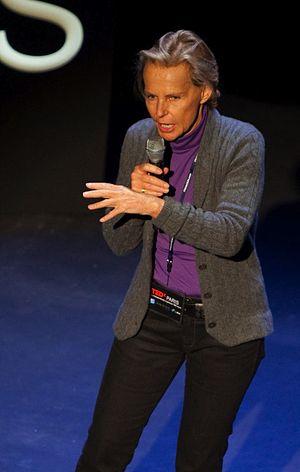
Christine Ockrent lors de la conférence TEDx Paris 2010
La bande à Ruquier est une équipe de chroniqueurs qui entourent ou ont entouré Laurent Ruquier dans les diverses émissions qu'il a animées à la radio et à la télévision et dont le noyau dur est composé de Isabelle Alonso, Jean Benguigui, Pierre Bénichou, Michèle Bernier, Jean-Marie Bigard, Steevy Boulay, Christine Bravo, Jean-Pierre Coffe, Caroline Diament, Philippe Geluck, Valérie Mairesse, Isabelle Mergault, Gérard Miller, Isabelle Motrot, Claude Sarraute et Titoff.
Christine Ockrent est une journaliste belge née à Bruxelles le 24 avril 1944.